British logistics in the Normandy campaign

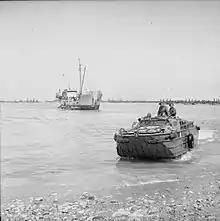
A DUKW brings ammunition ashore at Arromanches on 22 June 1944.

Logistical units included six supply unit headquarters, 25 Base Supply Depots (BSDs), 83 Detail Issue Depots (DIDs), 25 field bakeries, 14 field butcheries and 18 port detachments. This was less than the planners called for, as fewer logistical units returned from the Mediterranean than anticipated. In April 1944, the RASC, the corps of the British Army responsible for most forms of supply and transport, was about 15,000 men short of its requirements. About 9,000 men were transferred from anti-aircraft units, 1,000 from Home Forces and 1,000 from units in the Middle East. This meant that they were still 4,000 men short at the end of May and this had to be accepted. Units intended for beach work received additional training at Combined Operations training centres. Eleven general transport companies were equipped with DUKWs and were trained at the RASC Amphibious Training Centre at Towyn in Wales.